Chiral media

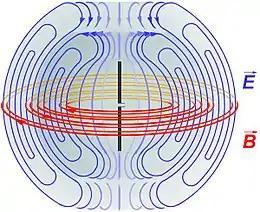
Diagram of electromagnetic wave from a dipole antenna. The orientation of electric vector and the orientation of magnetic vector, is specific as well as chiral. The diagram is non-superposible with its mirror-image.

Electromagnetic waves can have handedness associated with their polarization. Polarization of an electromagnetic wave is the property that describes the orientation, i.e., the time-varying direction and amplitude, of the electric field vector. For example, the electric field vectors of left-handed or right-handed circularly polarized waves form helices of opposite handedness in space as illustrated by the adjacent animation.